Hampton Court Palace

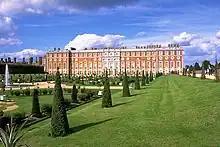
Christopher Wren's south front ("G on plan"), built for William III and Mary II, viewed from the Privy Garden

During the Tudor period, the palace was the scene of many historic events. In 1537, the King's much desired male heir, the future Edward VI, was born at the palace, and the child's mother, Jane Seymour, died there two weeks later. Four years afterwards, whilst attending Mass in the palace's chapel, the King was informed of the adultery of his fifth wife, Catherine Howard. She was then confined to her room for a few days before being sent to Syon House and then on to the Tower of London. Legend claims she briefly escaped her guards and ran through the Haunted Gallery to beg Henry for her life but she was recaptured.